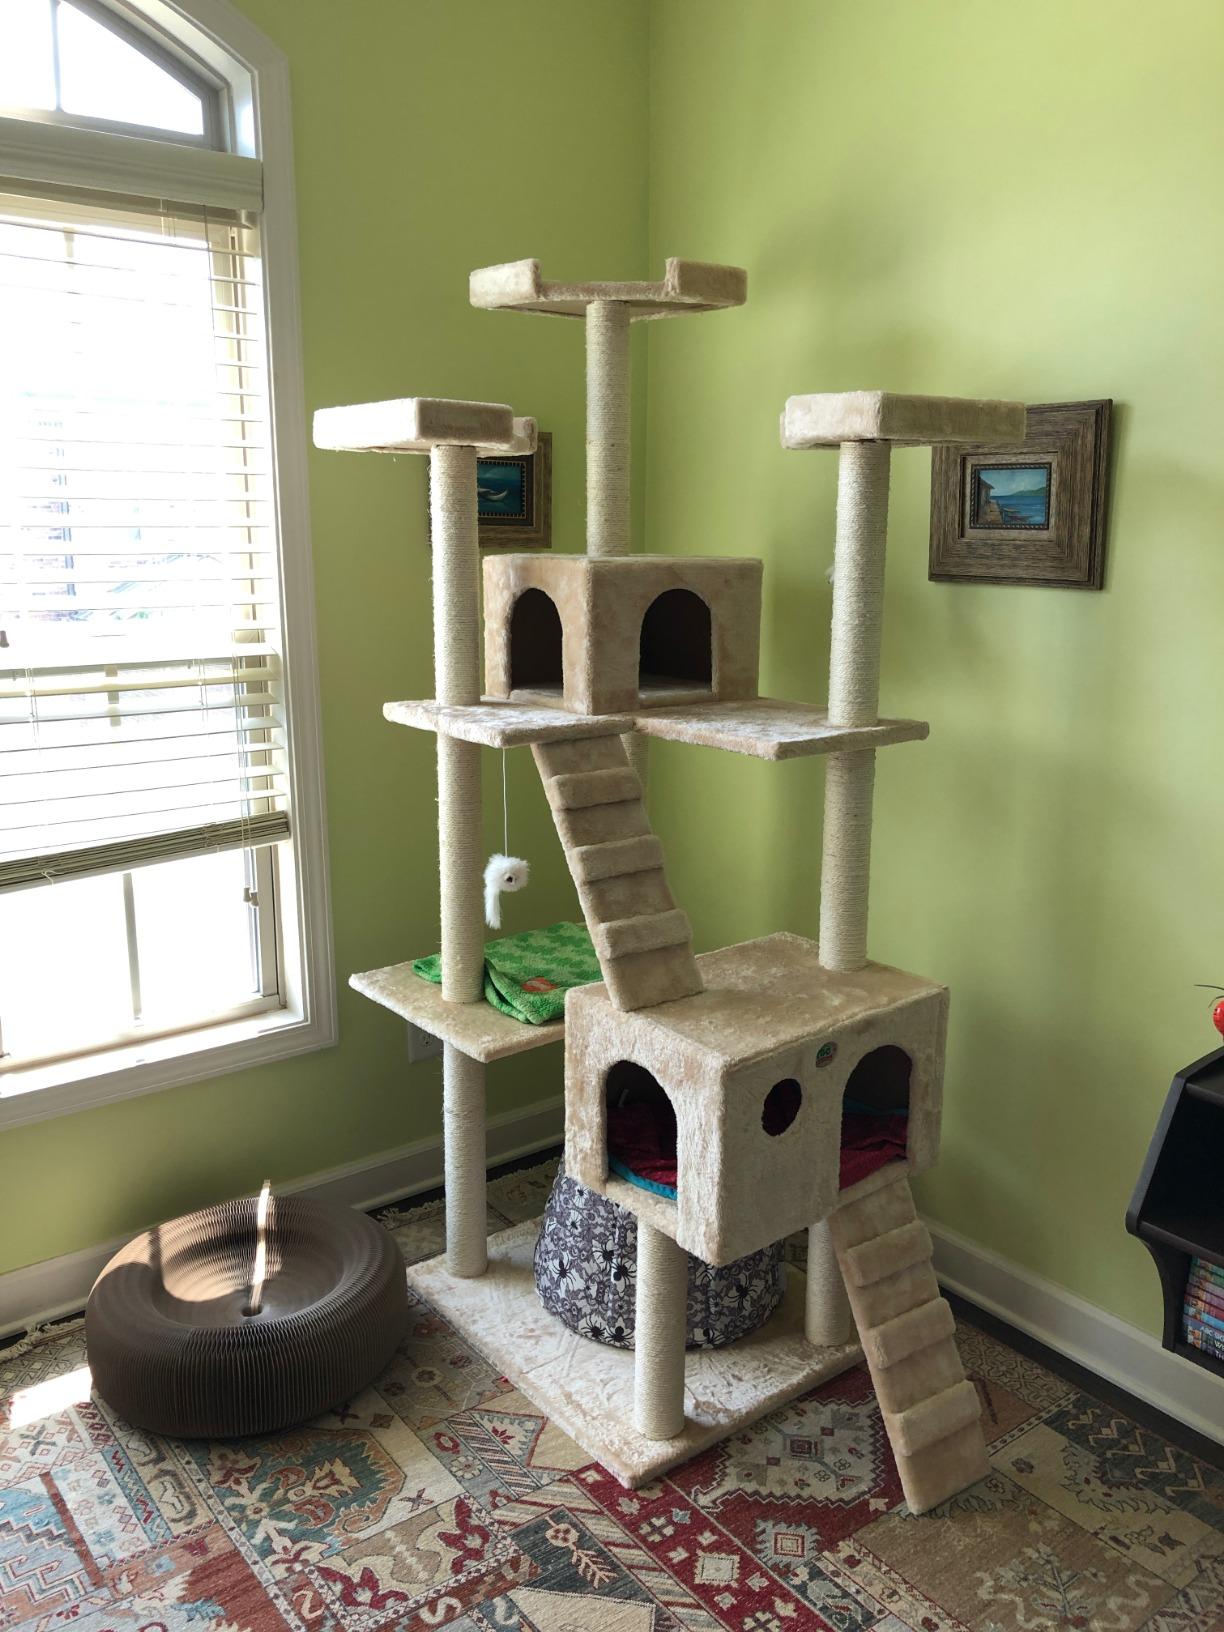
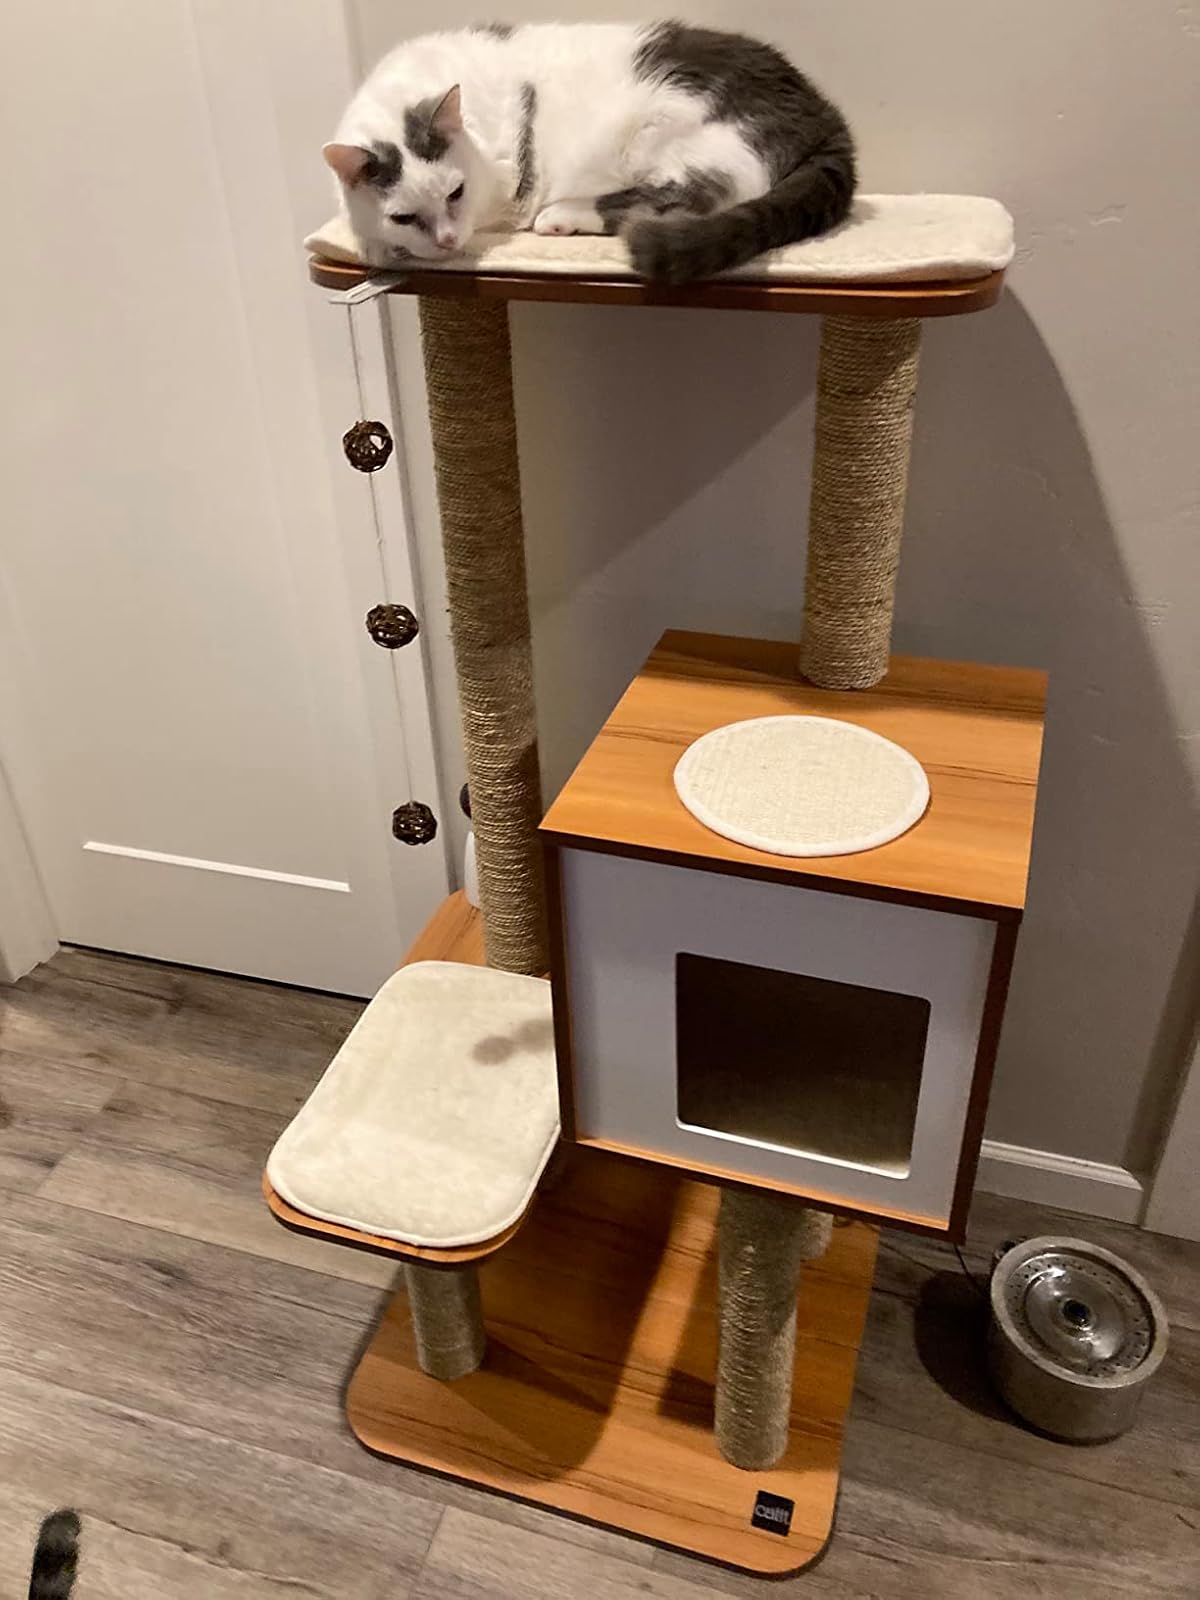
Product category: items_cat tree
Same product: no